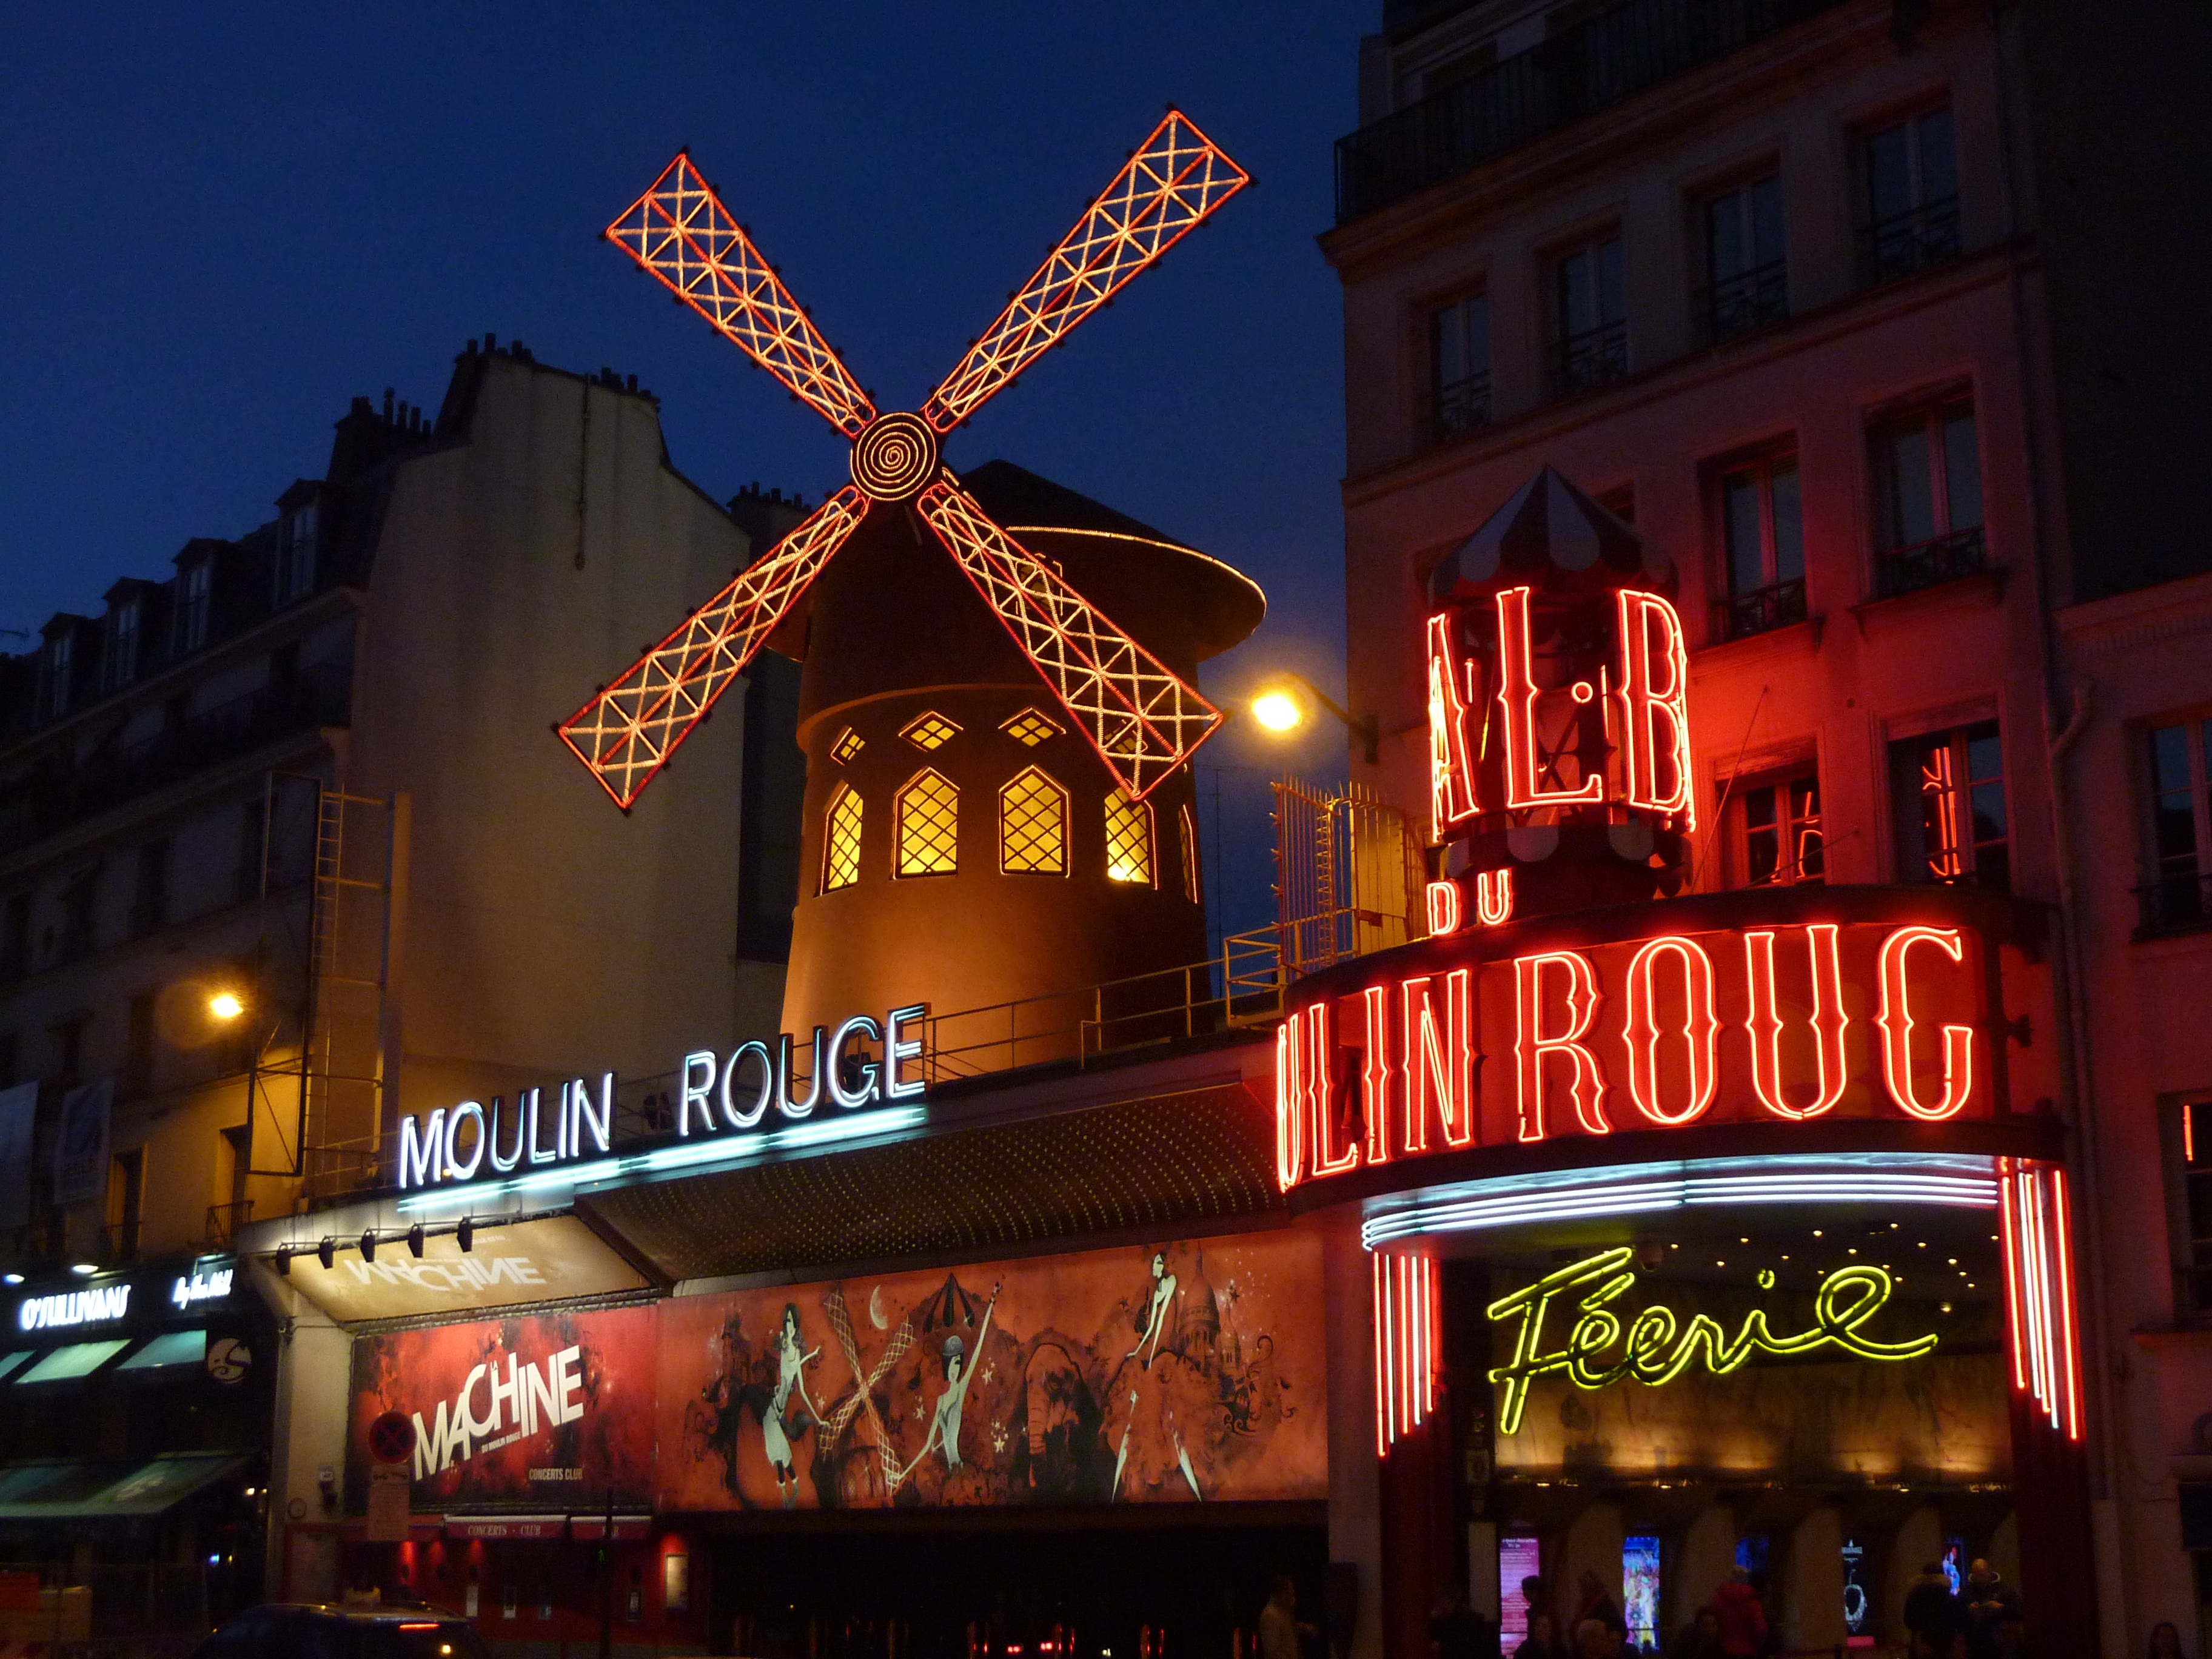
night, restaurant, atmosphere, paris, advertising, dark, evening, christmas, variety, neon light, advertisement, pigalle, montmartre, pleasure, prostitution, puff, stroke, moulin rouge, red light district, neon lighting, red mill, street line, place blanche